It Started with Eve

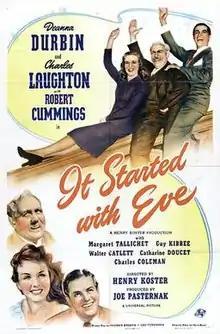
Theatrical release poster

It Started with Eve is a 1941 American musical romantic comedy film starring Deanna Durbin, Charles Laughton, and Robert Cummings. Directed by Henry Koster, the film received an Oscar nomination for Best Original Music Score (Charles Previn and Hans J. Salter). The film is considered by some critics to be Durbin's best film, and the last in which she worked with the producer (Joe Pasternak) and director (Henry Koster) who groomed her for stardom. "It Started with Eve" was remade in 1964 as "I'd Rather Be Rich".